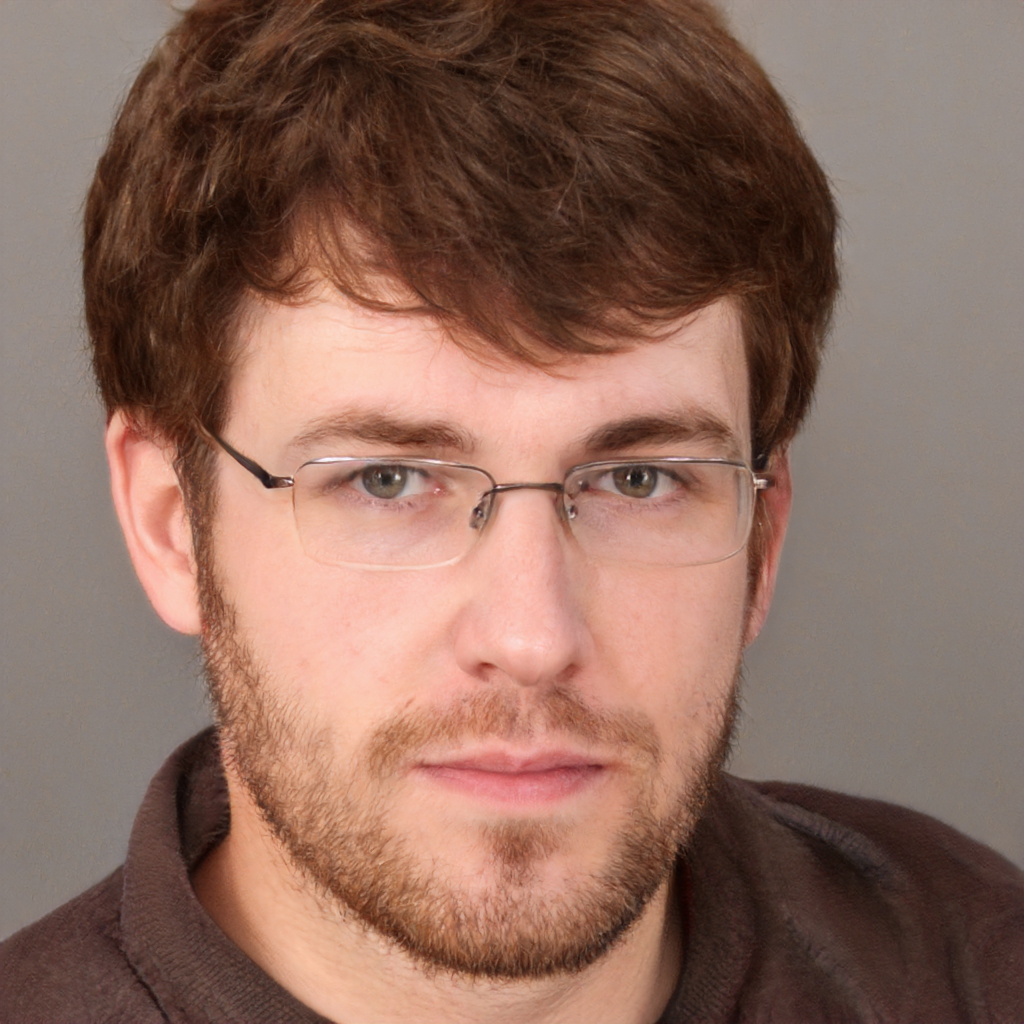
Gender: Male